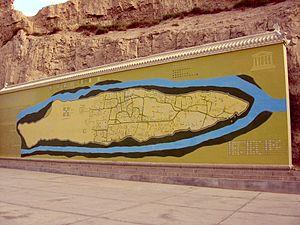
Les expéditions allemandes à Tourfan, au Xinjiang, en Chine, ont été menées entre 1902 et 1914. Elles ont débuté par Albert Grünwedel, ancien directeur au Musée ethnologique de Berlin, et été organisées par Albert von Le Coq. Theodor Bartus, qui était membre du personnel du musée et chargé de détacher des parois des grottes et des ruines les peintures trouvées lors des expéditions, était présent lors des quatre expéditions. Les deux chefs d'expédition, Grünwedel et Le Coq, sont retournés à Berlin avec des milliers de peintures et autres objets d'art, ainsi que plus de 40 000 fragments de texte. En 1902, la première équipe de recherche, en grande partie financée par Friedrich Krupp, le fabricant d'armes, est partie pour Tourfan et est revenue un an plus tard avec 46 caisses pleines de trésors. Guillaume II, à l'époque empereur de l'Allemagne, était enthousiaste et a aidé à financer la deuxième expédition avec Krupp. La troisième a été financée par le ministère de la Culture. La quatrième expédition, sous la direction de Le Coq, a été marquée par de nombreuses difficultés et a finalement été coupée court par le déclenchement de la Première Guerre mondiale en 1914.